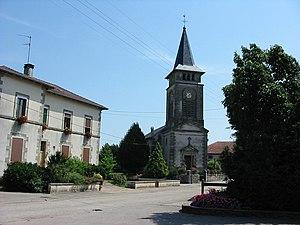
Doncières est une commune française située dans le département des Vosges, en région Grand Est.